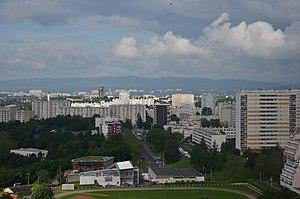
vue Rillieux-la-Pape